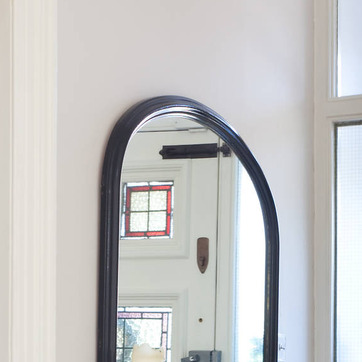
Material: mirror